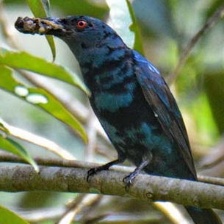
Species: FAIRY BLUEBIRD
Scientific name: IRENA